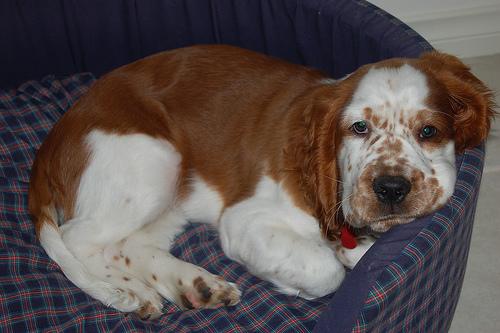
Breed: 202-n000023-Welsh_springer_spaniel